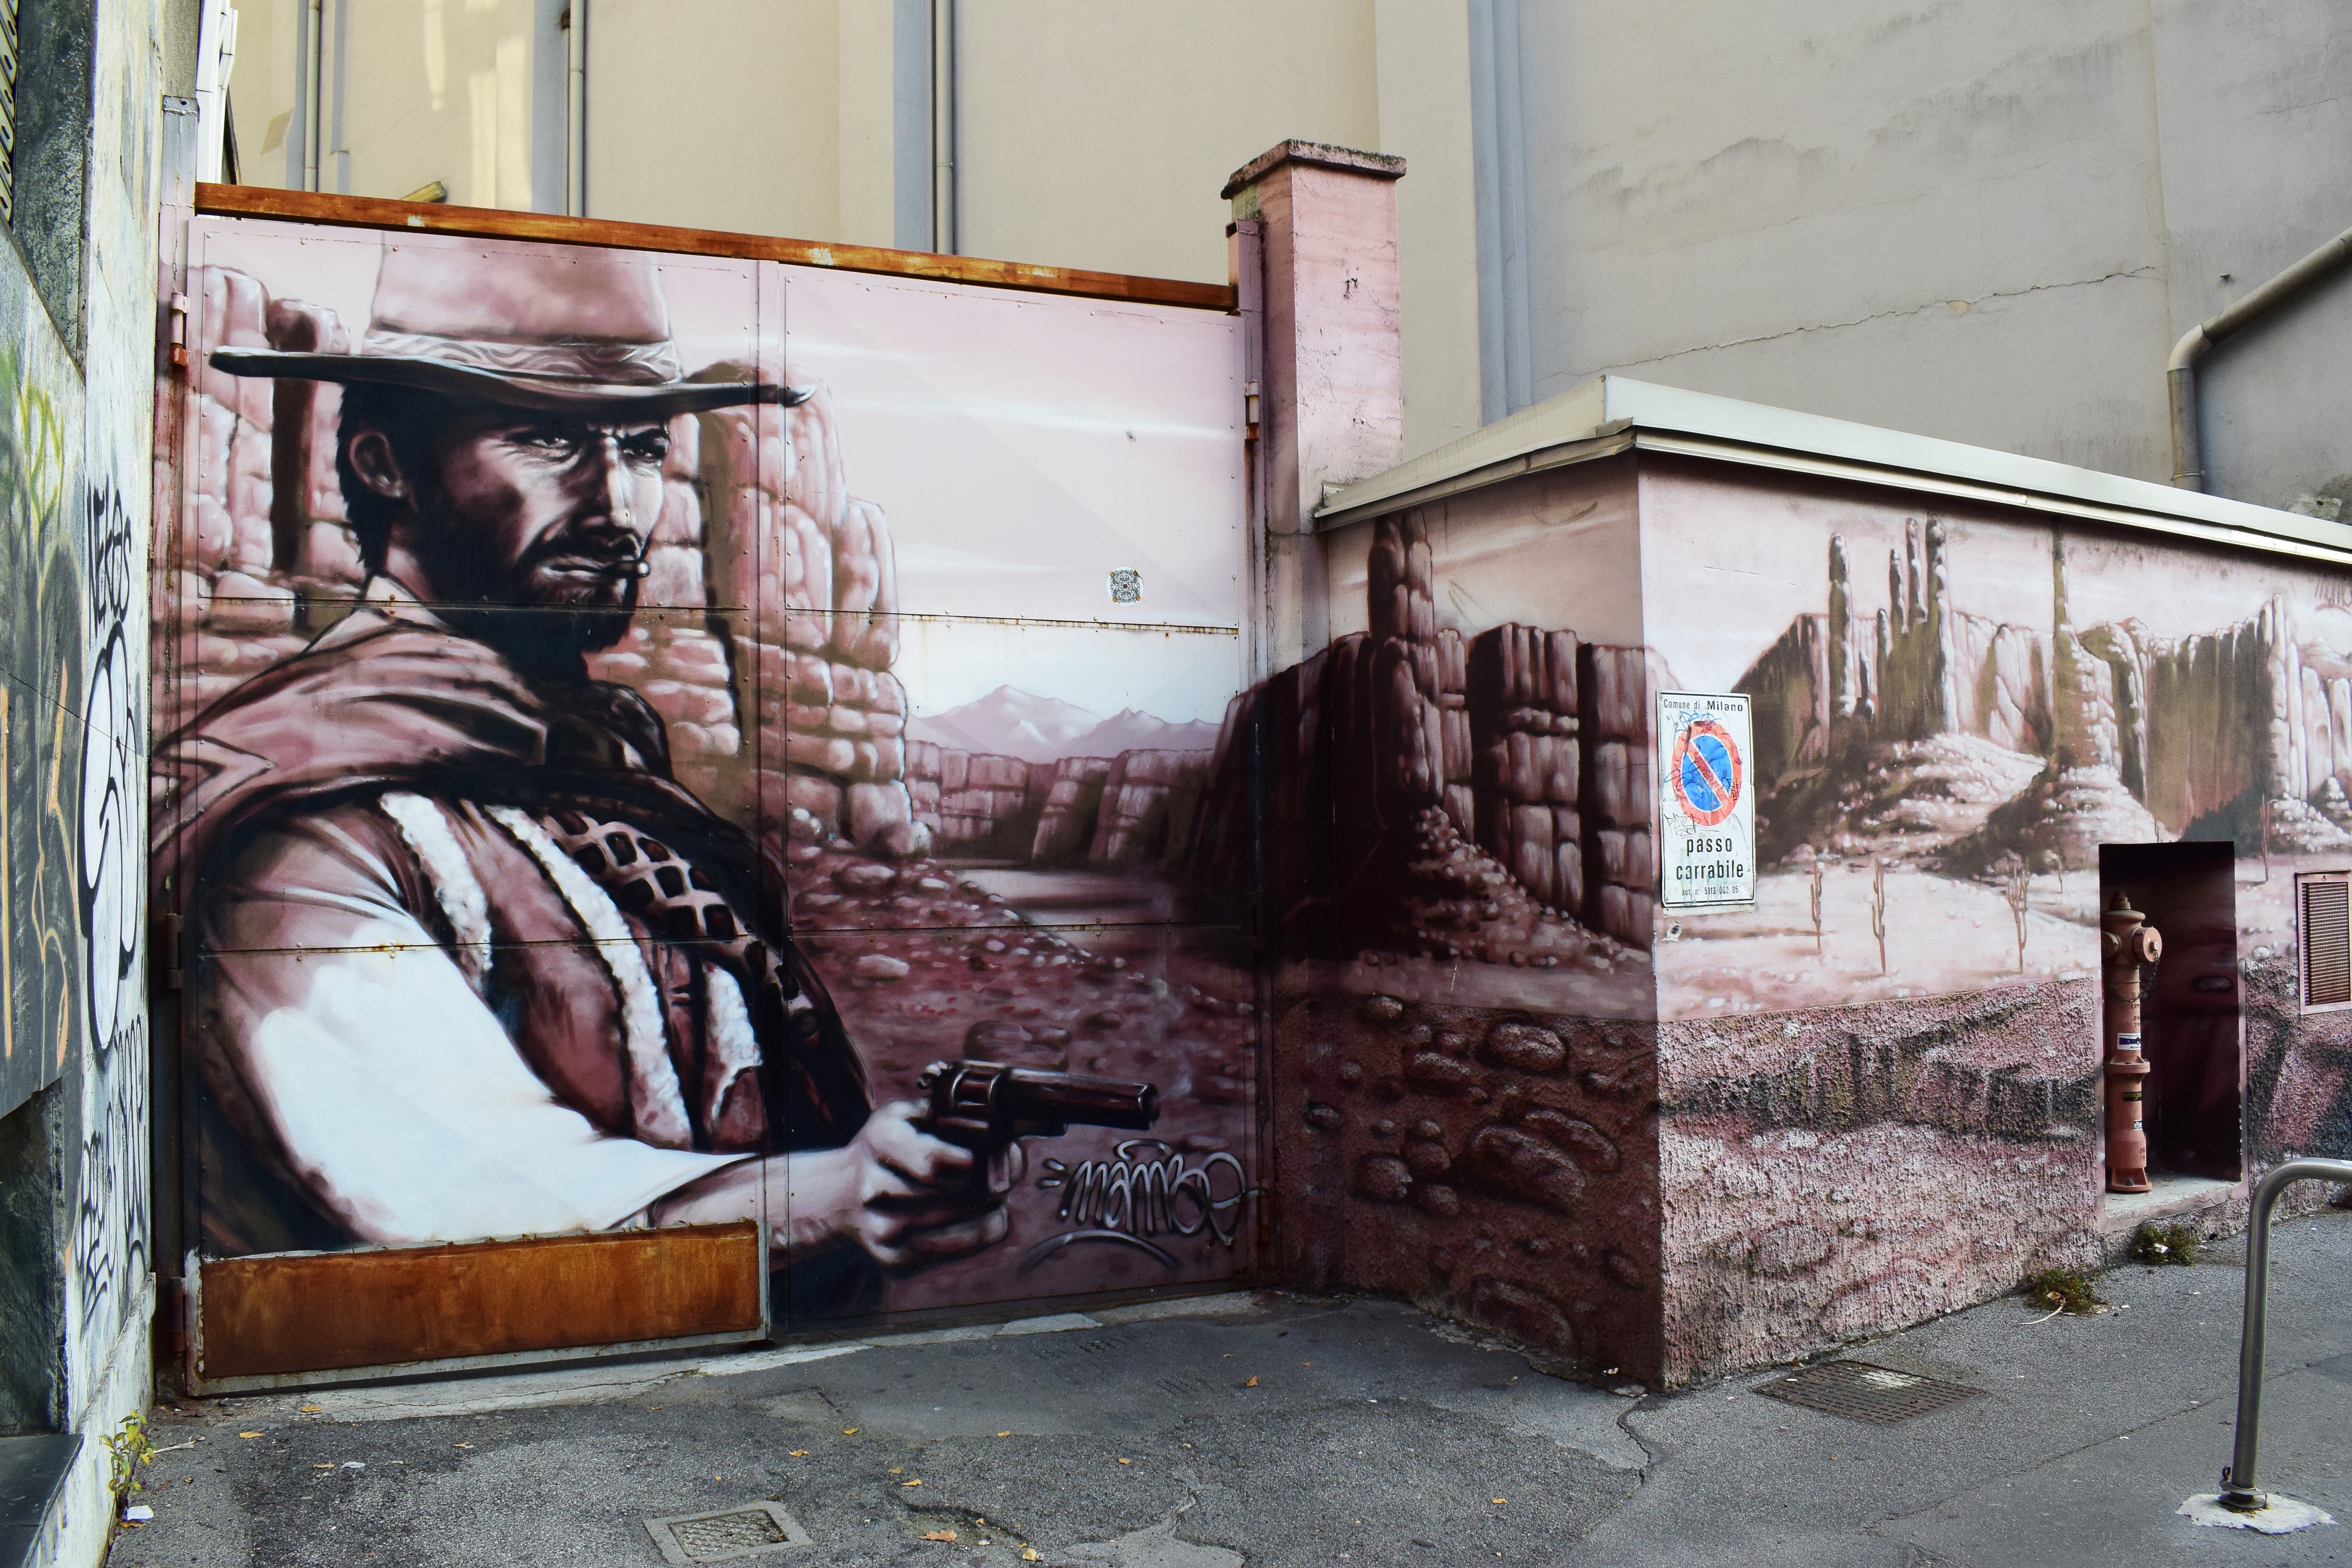
road, street, wall, graffiti, street art, art, mural, urban area, ancient history